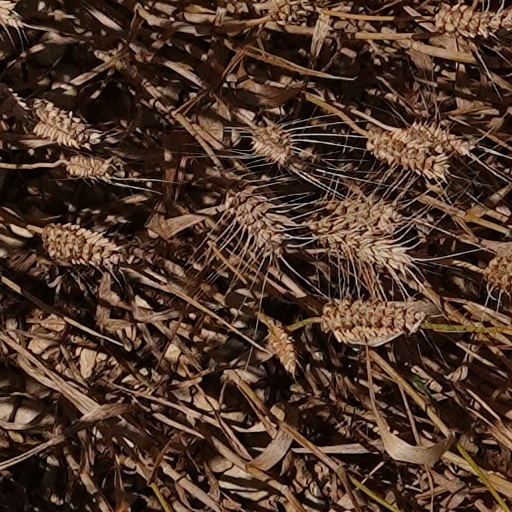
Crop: wheat